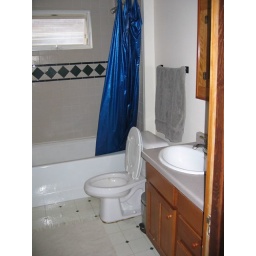
Completely redone in 1997. Note: floor has since been replaced with small white tiles